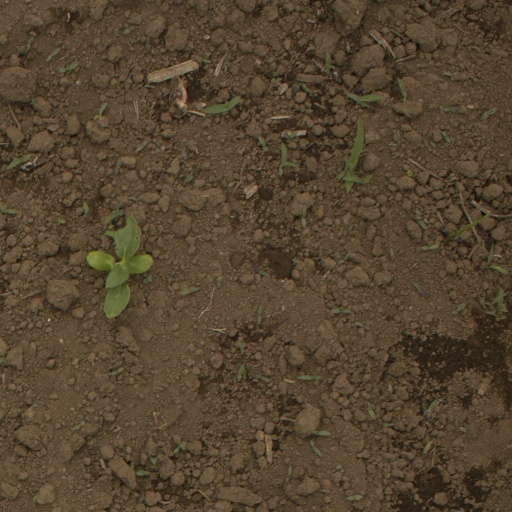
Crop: Jerusalem artichoke